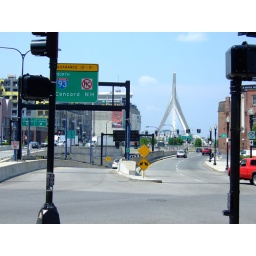
Took while walking toward Hanover St. in search of pizza